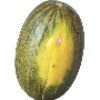
Label: melon_piel_de_sapo